Director of Public Transport

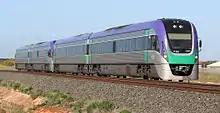
VLocity train near Lara, operated by V/Line, a statutory authority which was franchised by the Director to run regional trains services in Victoria.

The general and specific powers of the Director of Public Transport included a broad range of powers in relation to land, contracting, rolling stock, tree clearance, breaking up roads, installing stopping places, closure of level crossings, stopping of traffic, etc.